Frank Boucher

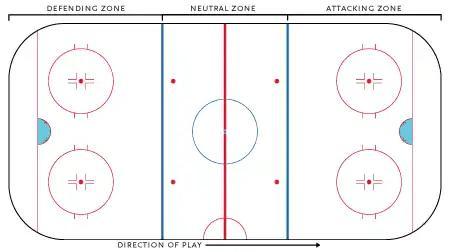
Diagram of a hockey rink

Boucher played for the Maroons until 1926. The Maroons would play in the 1923 Stanley Cup Finals against the Senators, losing 3-2. His brother George still played for the Senators. That series also featured brothers Cy and Corbett Denneny playing against each other, marking the first time two different sets of brothers faced each other in an NHL or Big Four championship series.